Lunar plaque

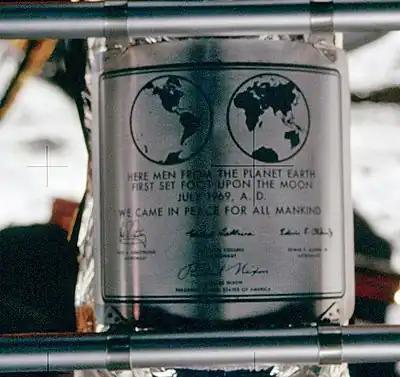
The Apollo 11 plaque on the descent stage of the Lunar Module "Eagle" on the Moon bears the signatures of Neil Armstrong, Michael Collins, Buzz Aldrin, and U.S. President Richard M. Nixon

Lunar plaques are stainless steel commemorative plaques measuring attached to the ladders on the descent stages of the United States Apollo Lunar Modules flown on lunar landing missions Apollo 11 through Apollo 17, to be left permanently on the lunar surface. The plaques were originally suggested and designed by NASA's head of technical services Jack Kinzler, who oversaw their production.